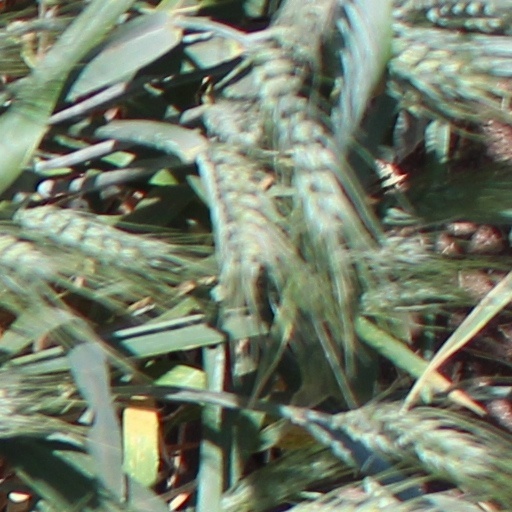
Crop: wheat